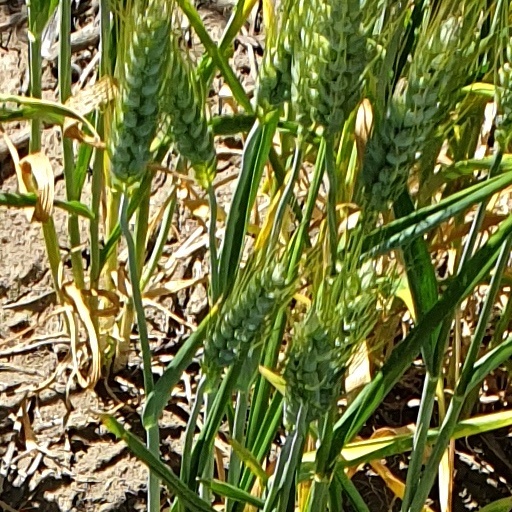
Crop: wheat